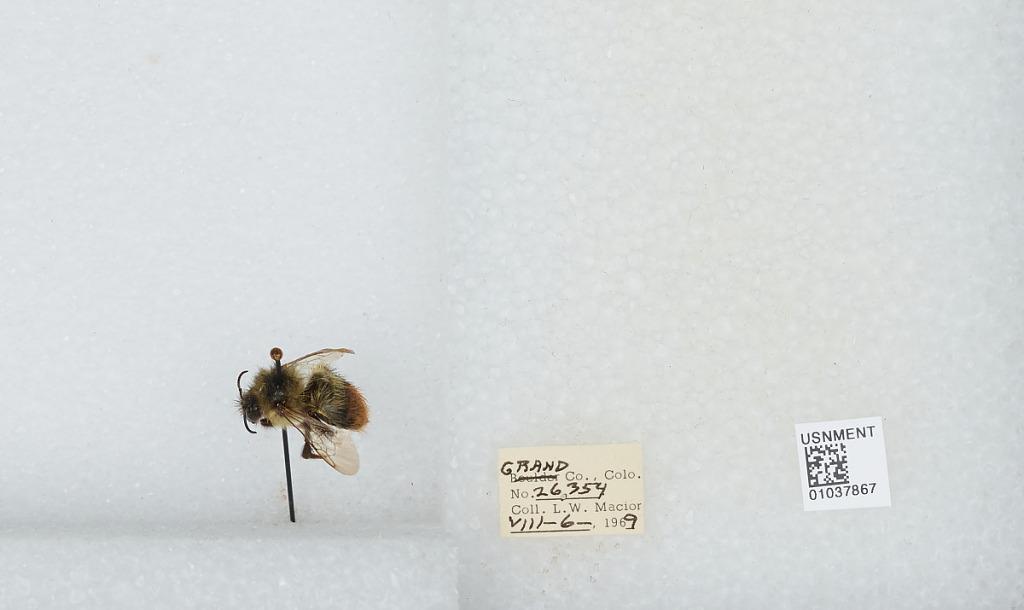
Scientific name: Bombus (Pyrobombus) mixtus Cresson
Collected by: L. Macior
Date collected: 1969-8-6
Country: United States
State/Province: Colorado
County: Grand
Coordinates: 40.1, -106.12